NHK Mile Cup

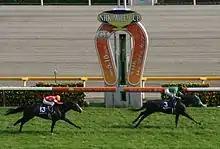
The 14th NHK Mile Cup

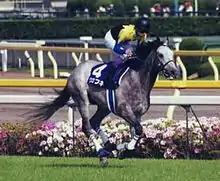
The 6th (2001) winner Kurofune

The is a Grade 1 flat horse race in Japan for three-year-old thoroughbred colts and fillies, run over a distance of 1,600 metres (approximately one mile) on the turf at Tokyo Racecourse in May.